1992 J.League Cup

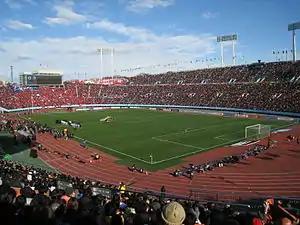

The J. League Cup 1992, officially the '92 J.League Yamazaki Nabisco Cup, was the 18th edition of Japan soccer league cup tournament and the first edition under the current J. League Cup format. The championship started on September 5 and finished on November 23, 1992.